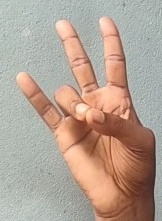
ASL sign: 7